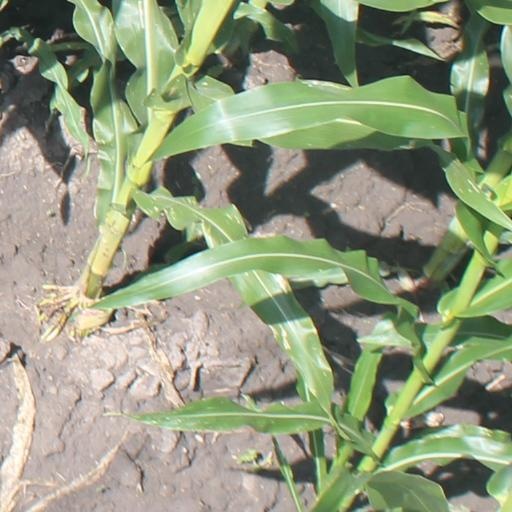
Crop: maize; corn